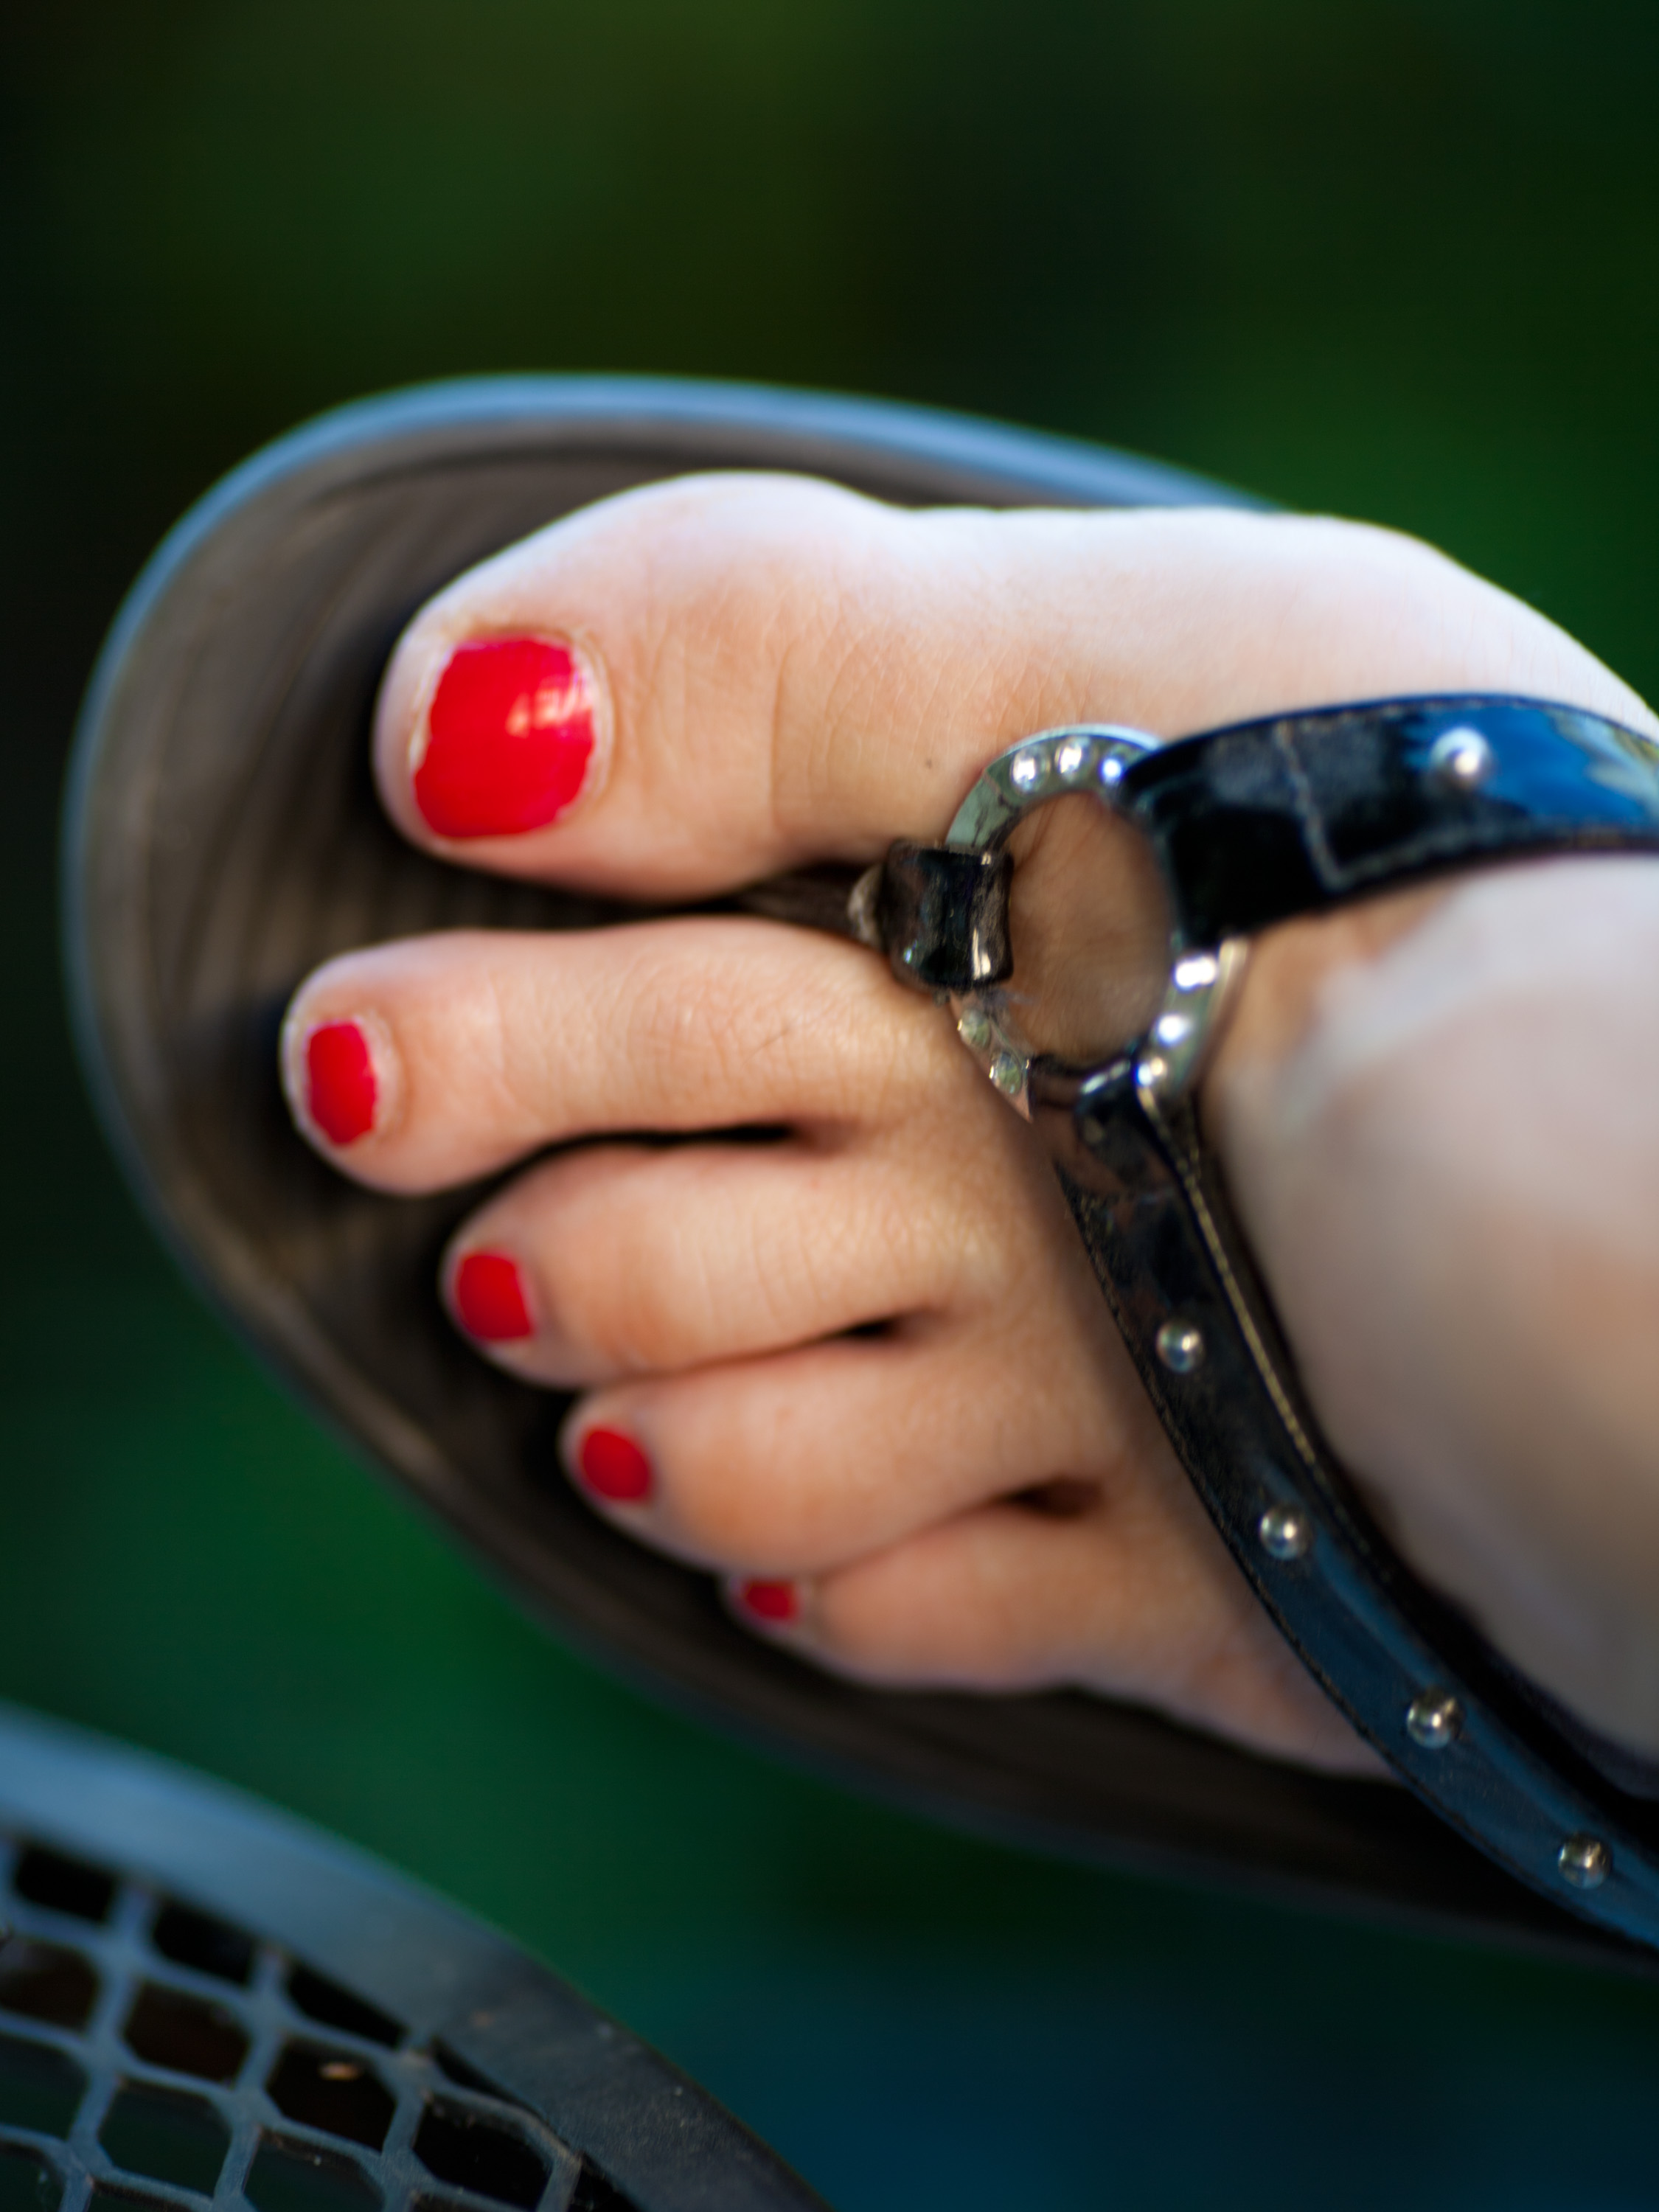
hand, leg, finger, blue, nail, california, mouth, close up, human body, footwear, toe, sacramento, fashion accessory